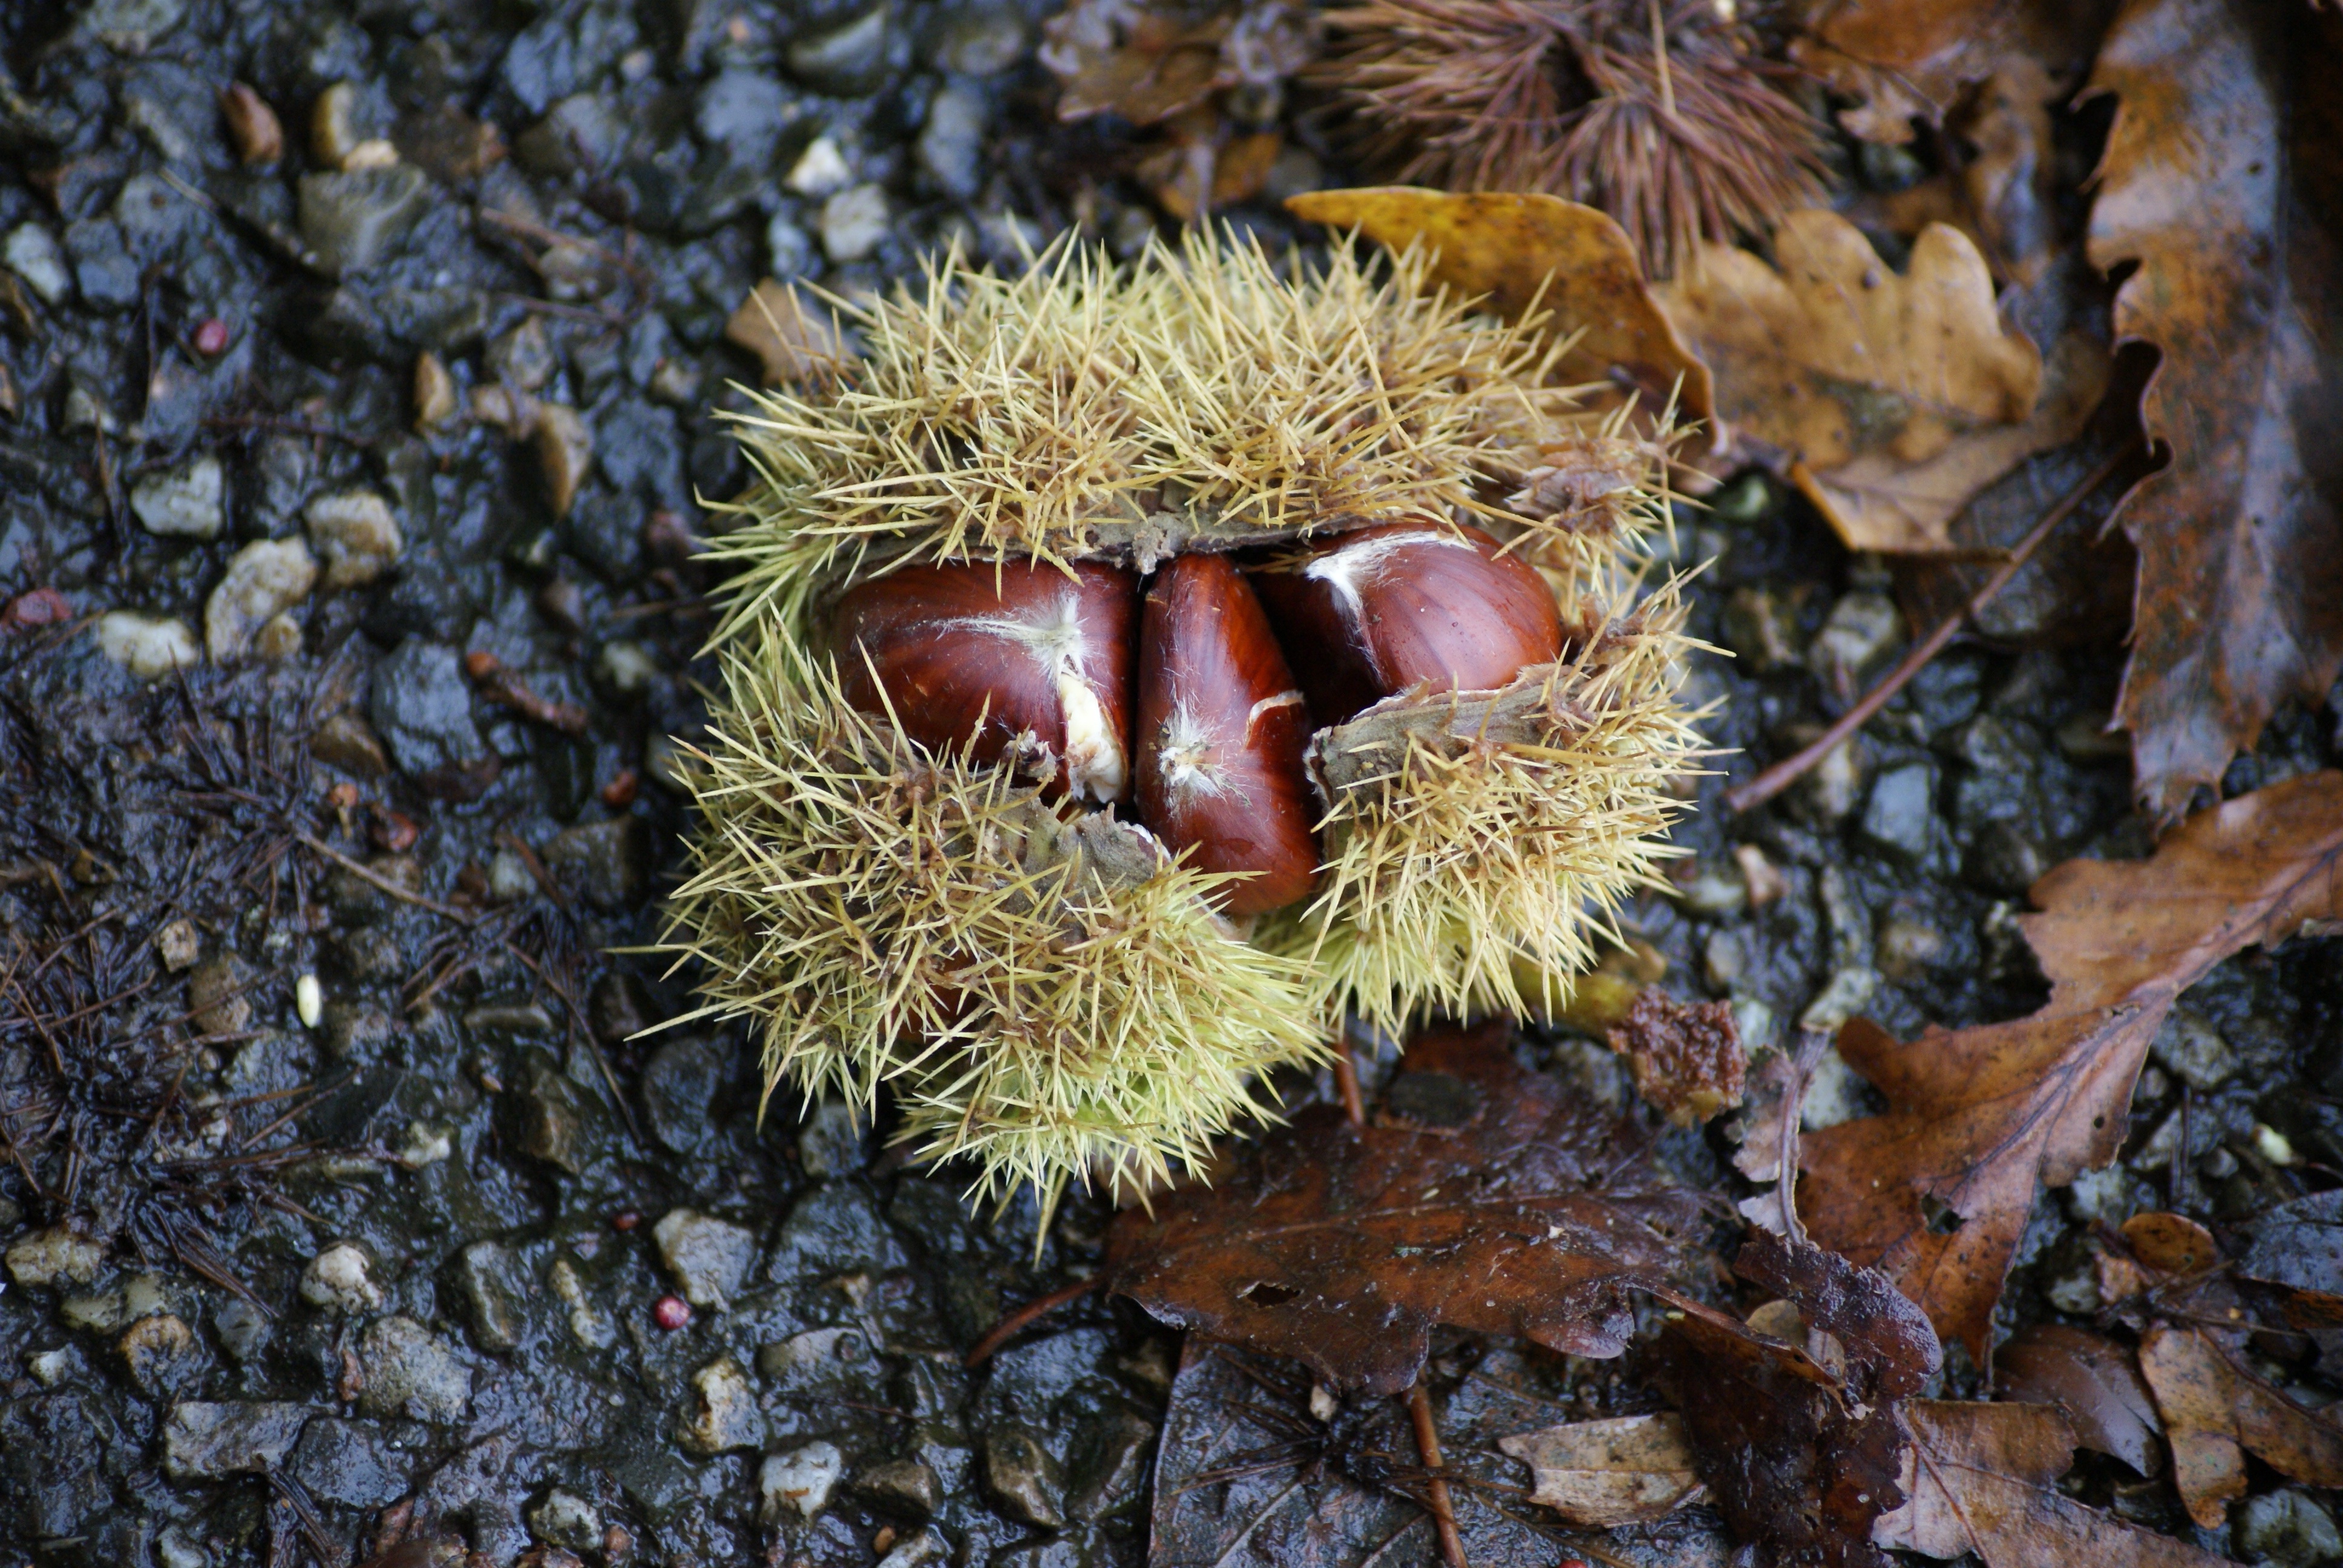
tree, branch, plant, leaf, flower, food, produce, autumn, botany, flora, season, chestnuts, chestnut, spur, macro photography, maroni, woody plant, land plant, thorns spines and prickles